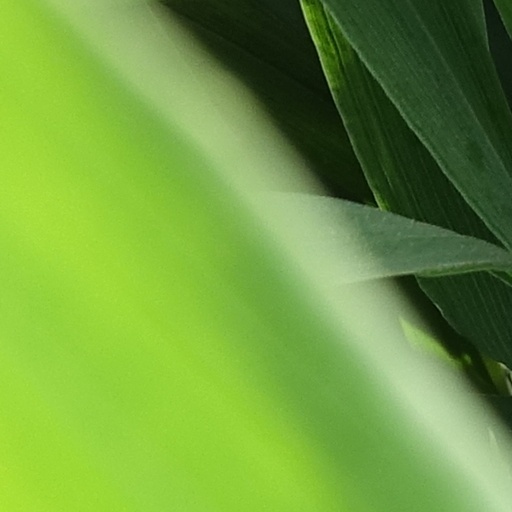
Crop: wheat